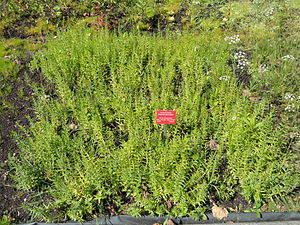
Lægenådesurt / Galleri
Vækstform.
Lægenådesurt, også skrevet Læge-Nådesurt, er en flerårig, urteagtig plante med opret vækst og hvide blomster. Den er sjældent set i Danmark og findes her kun under dyrkede forhold.